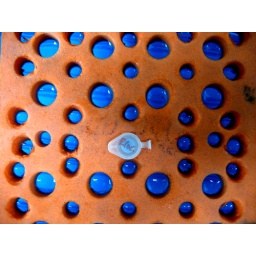
in vitro translation of Renilla luciferase, blue is water with methylene blue.